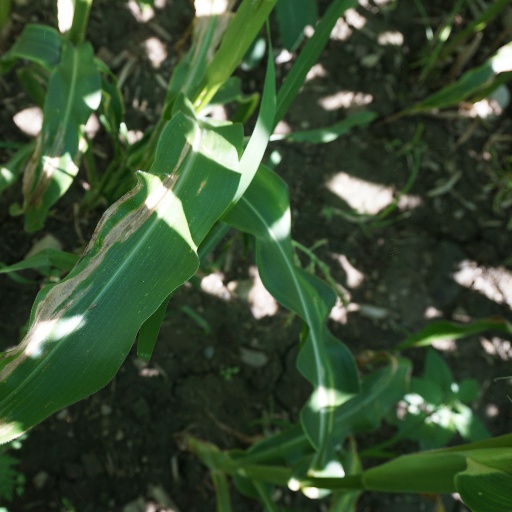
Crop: maize; corn